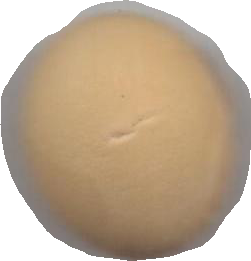
Variety: Grobogan